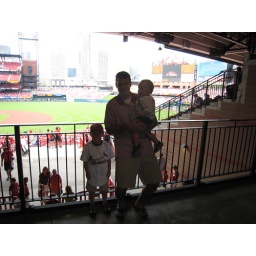
Daddy, Drew &amp;amp; Ben pose in front of the ball field